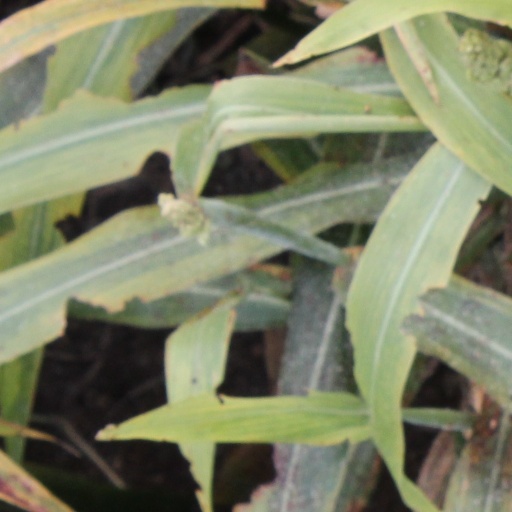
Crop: sorghum